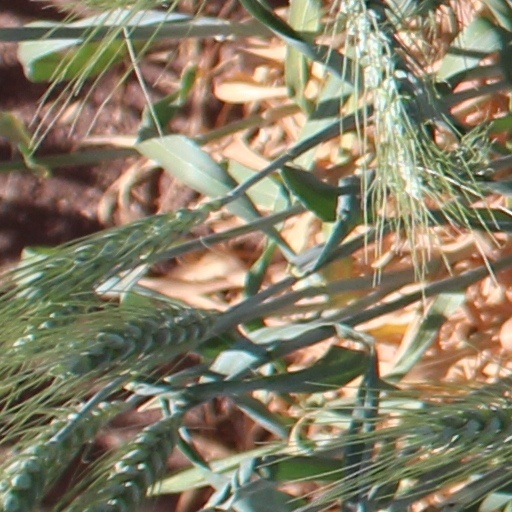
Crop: wheat